Zhongshan District, Keelung

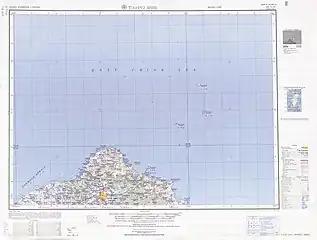
Area of today's Zhongshan District, Keelung (1950)

The district is accessible from Keelung Station of the Taiwan Railways.